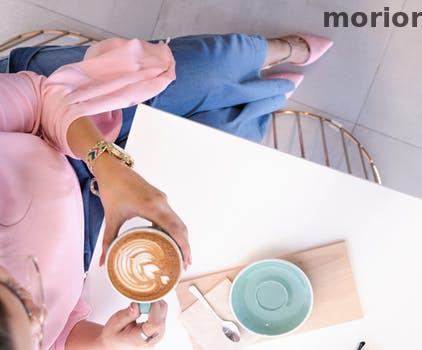
Label: Watermark